Mitla

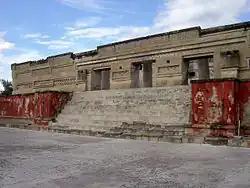
Palace at Mitla

Mitla is the second-most important archeological site in the state of Oaxaca in Mexico, and the most important of the Zapotec culture. The site is located 44 km from the city of Oaxaca, in the upper end of the Tlacolula Valley, one of the three cold, high valleys that form the Central Valleys Region of the state. At an elevation of 4,855 ft (1,480 m), surrounded by the mountains of the Sierra Madre del Sur, the archeological site is within the modern municipality of San Pablo Villa de Mitla. It is 24 mi (38 km) southeast of Oaxaca city. While Monte Albán was the most important politically of the Zapotec centers, Mitla became the main religious one in a later period as the area became dominated by the Mixtec.